List of foreign vehicles used by Nazi Germany in World War II

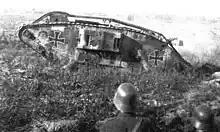
A British Mk IV Beutepanzer during WW1

Most Beutepanzers were British Mk IVs, but also a small amount of Whippet tanks and various types of French tanks were captured too. The Germans first captured Mk IVs during and after the Battle of Cambrai (1917). They were further modified including the replacement of their guns. They first saw action in March 1918, during Operation Michael and later during the Hundred Days Offensive. By the end of the first world war most tanks used by the Germans were beutepanzers.